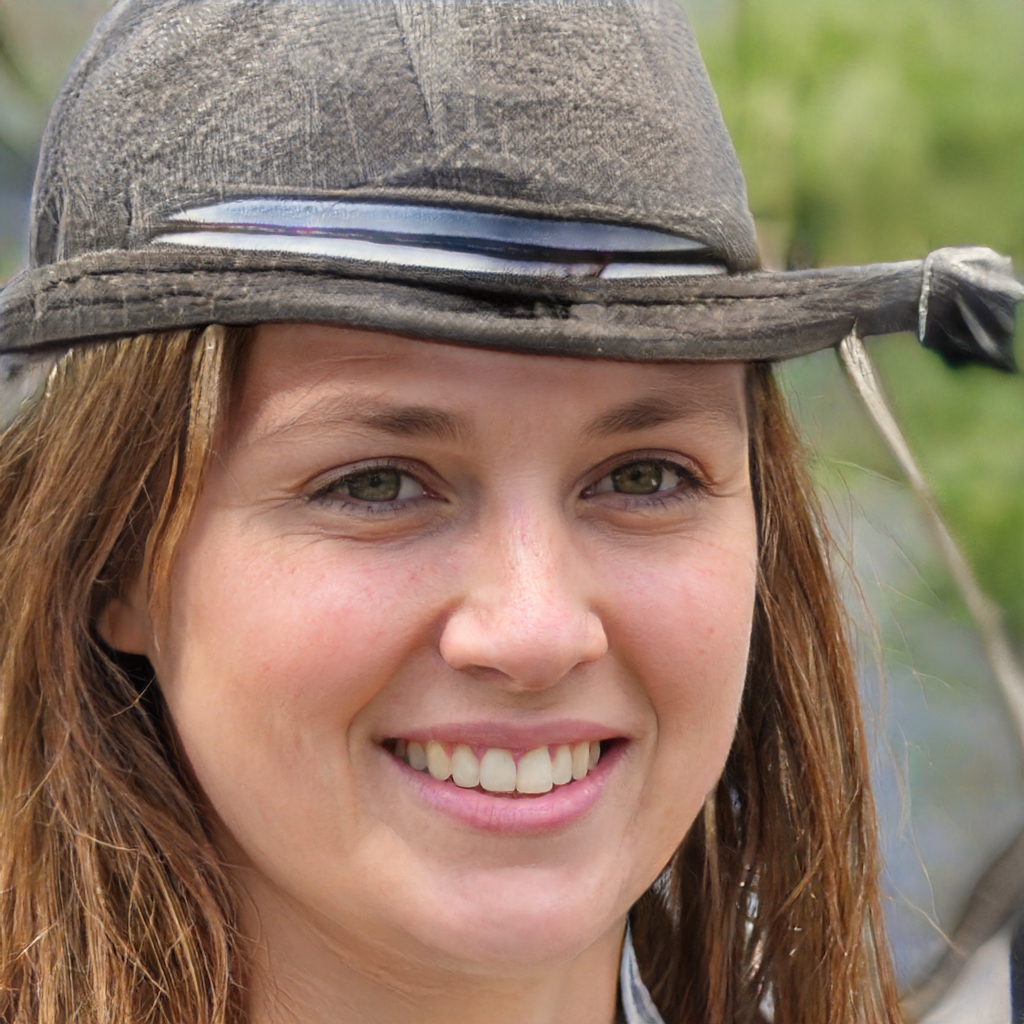
Label: No Watermark